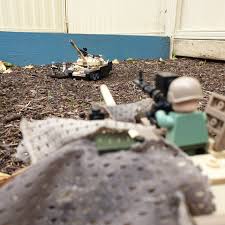
Label: Tank